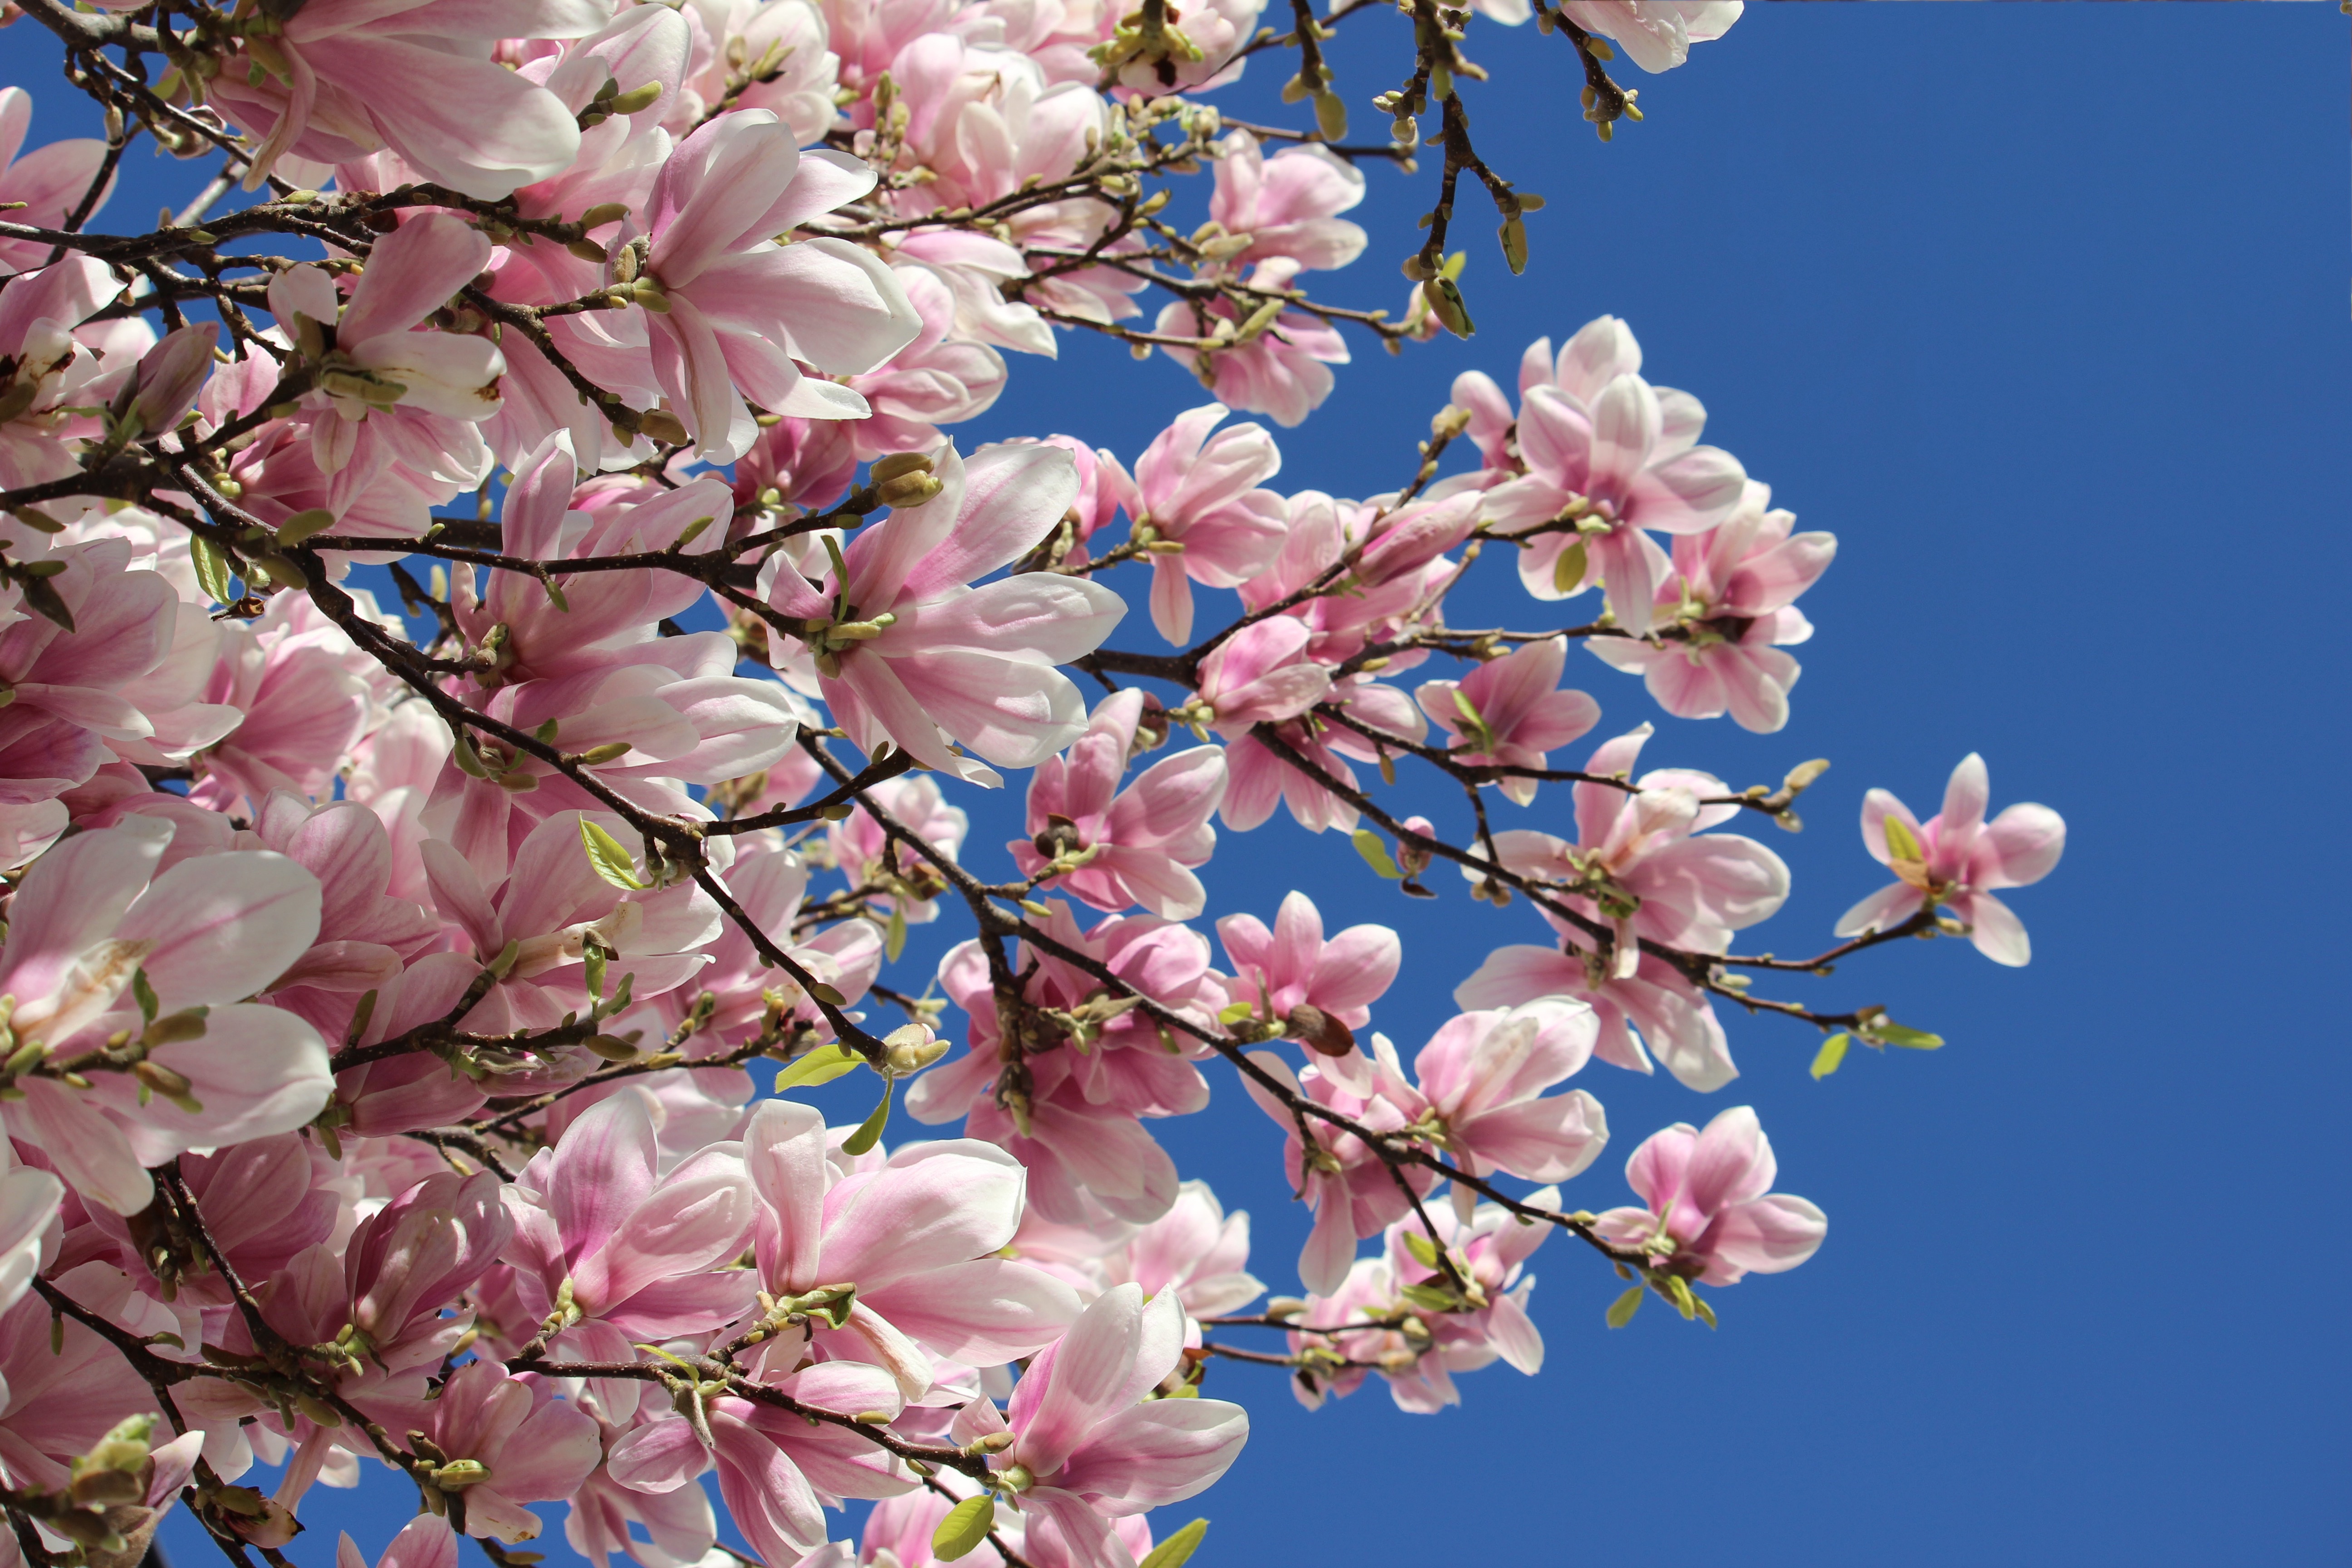
branch, blossom, plant, flower, petal, spring, produce, cherry blossom, flowering tree, flowering plant, pink bloom, spring bloom, magnolia flowers, spring forward, land plant, spring break, march madness, how to photograph flowering trees